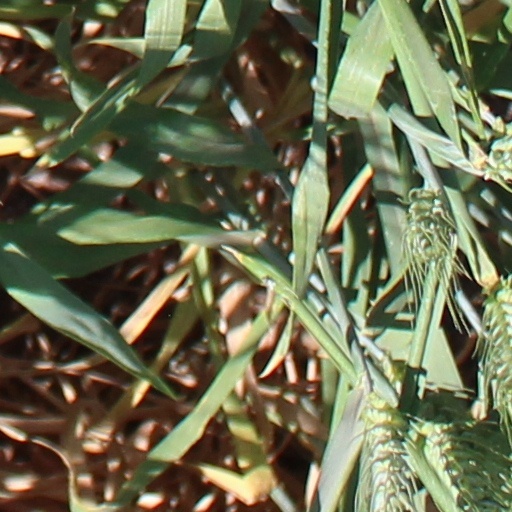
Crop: wheat